List of Pacific hurricane records

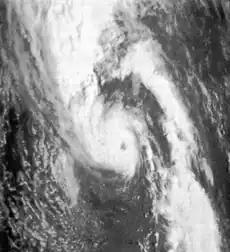
The unnamed hurricane of 1975 near the Pacific Northwest

The Pacific hurricane season runs from May 15 to November 30. Only systems that develop or enter during the off-season are included. The earliest off-season storm is Pali in 2016 whilst the latest off-season storm was Nine-C during 2015.